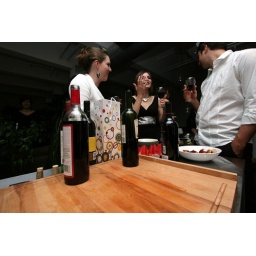
a little house re-warming/autumnal equinox party. more conversations around the fruit tray.